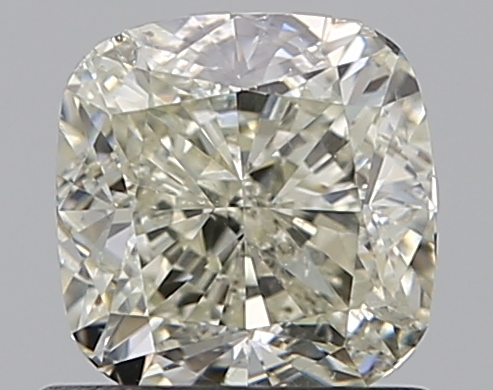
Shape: cushion
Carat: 1
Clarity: SI2
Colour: M
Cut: EX
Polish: VG
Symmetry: VG
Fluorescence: F
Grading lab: GIA
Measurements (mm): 5.56 x 5.47 x 3.7